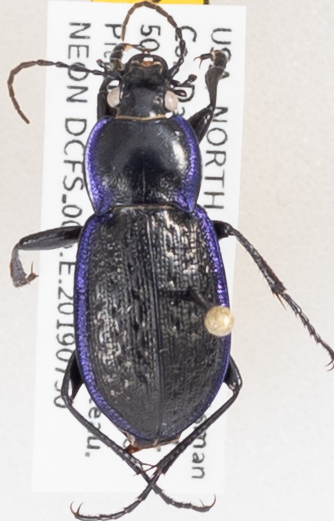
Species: Carabus serratus
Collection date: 2019-07-30
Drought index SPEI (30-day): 1.386
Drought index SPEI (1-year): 1.28
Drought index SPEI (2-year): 0.8